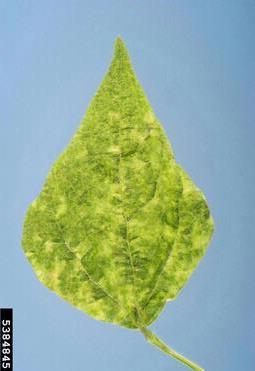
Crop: unknown
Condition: bean_bean_mosaic_virus